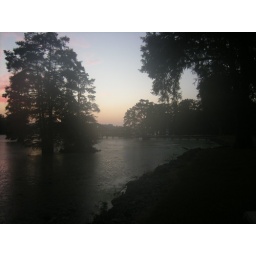
Cypress trees grow from a man made lake in Shreveport Louisiana. Sunset on July 29 2010.